Benjamin Jenkins House

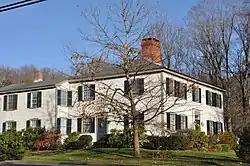

The Benjamin Jenkins House is a historic house in Andover, Massachusetts. It was built in about 1807 for Colonel Benjamin Jenkins on family-owned land. The substantial and elegant Federal style house was a stop on the road between Salem and Andover, and remained in the family into the 20th century. One of its owners, William S. Jenkins, was a local builder of note in the second half of the 19th century, built the large ell of the house in 1849. In 1982, the house was added to the National Register of Historic Places.